Frank Ramírez

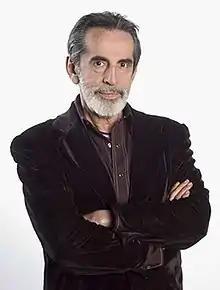

Frank Augusto Ramírez Mateus (12 February 1939 – 19 February 2015) was a Colombian actor and television director, playing roles in various series, both American and Colombian.